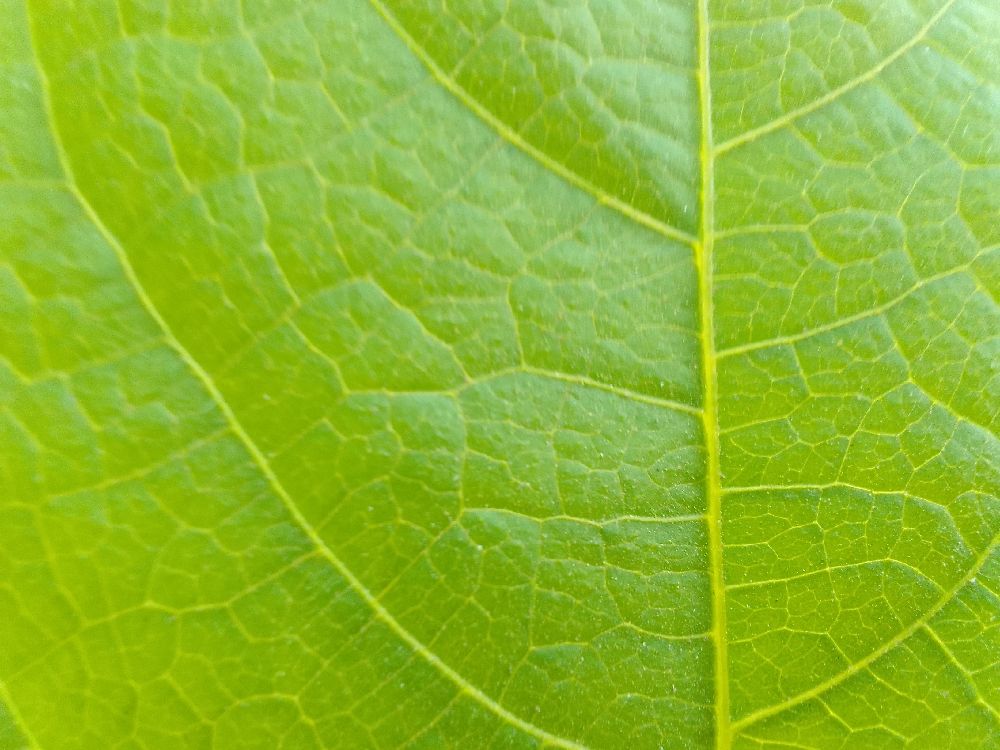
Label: healthy